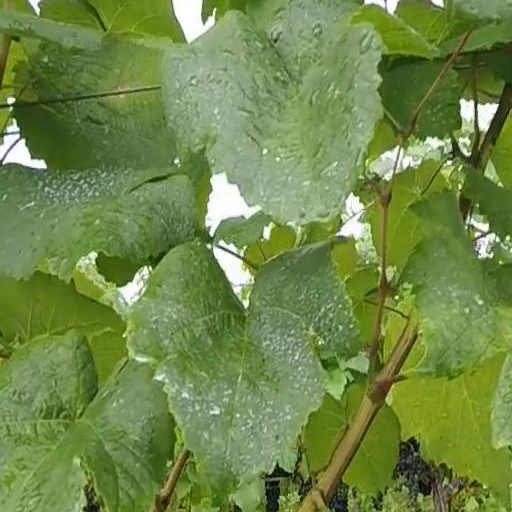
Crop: grape